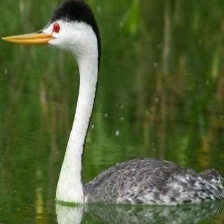
Species: CLARKS GREBE
Scientific name: AECHMOPHORUS CLARKII